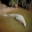
Label: crocodile